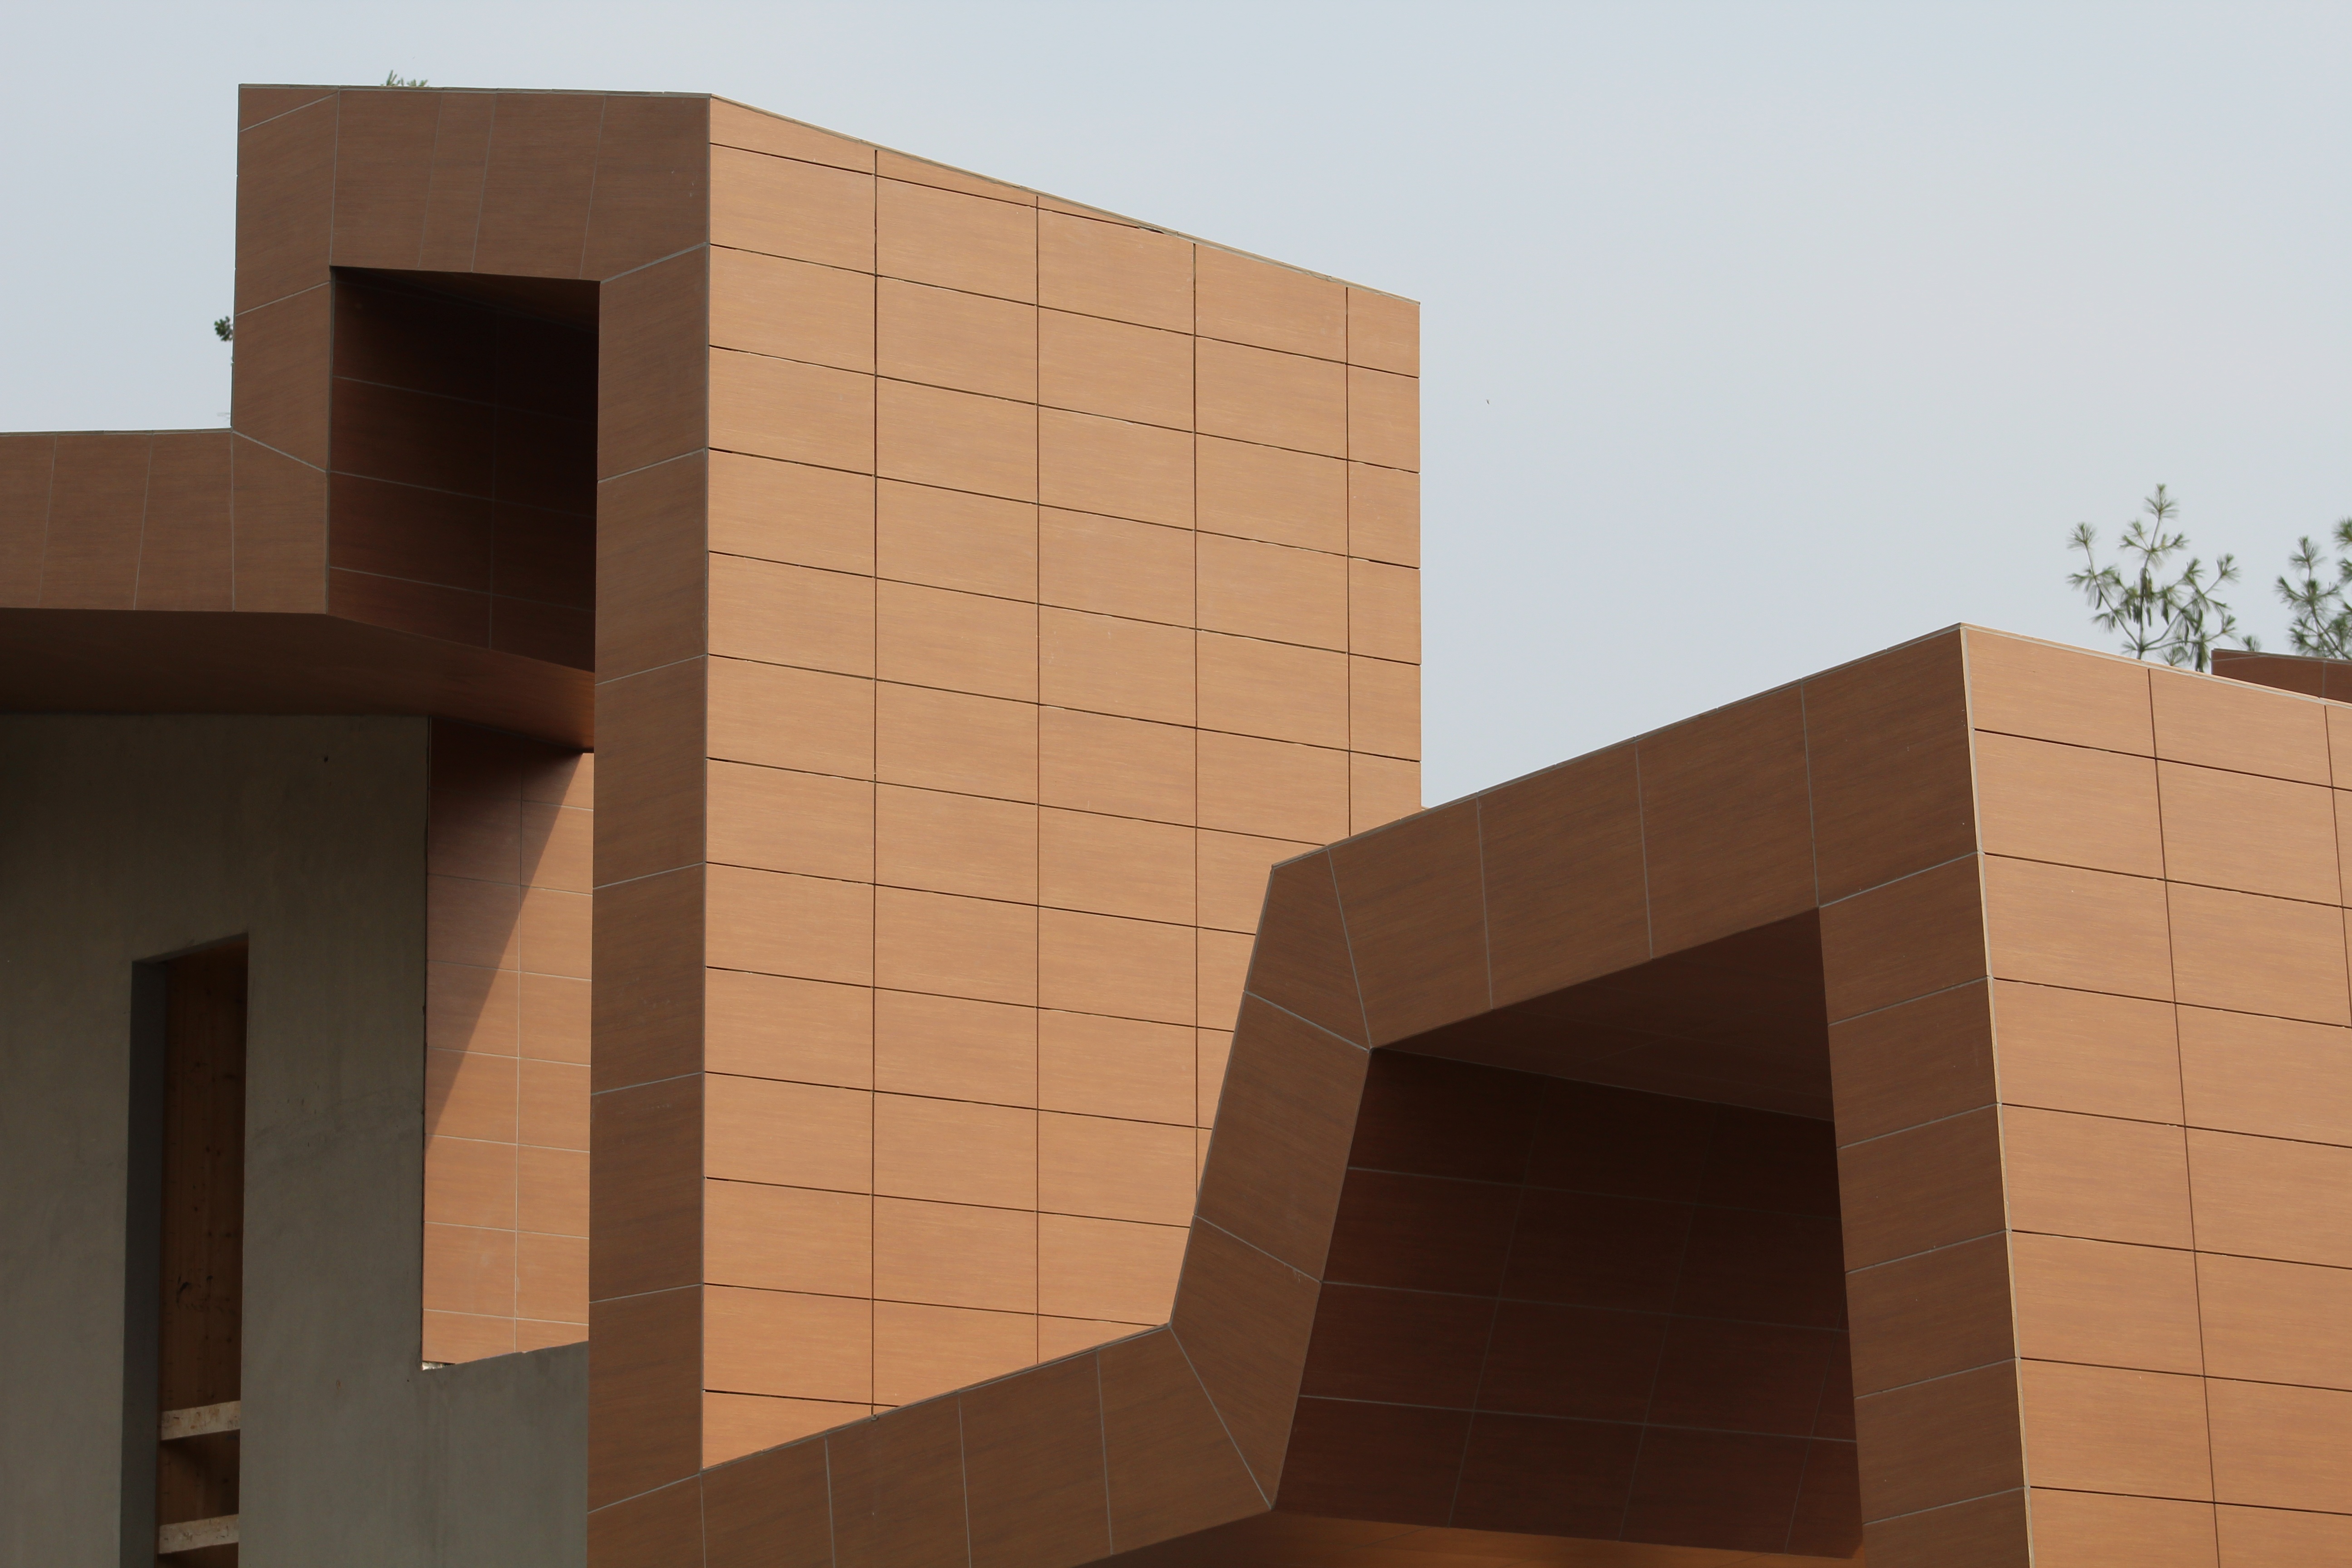
architecture, wood, house, building, chimney, facade, professional, brick, buildings, houses, brickwork, hearth, renovation